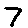
Label: 7